Pitchfork bifurcation

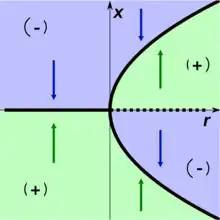
Supercritical case: solid lines represent stable points, while dotted line represents unstable one.

The normal form of the supercritical pitchfork bifurcation is